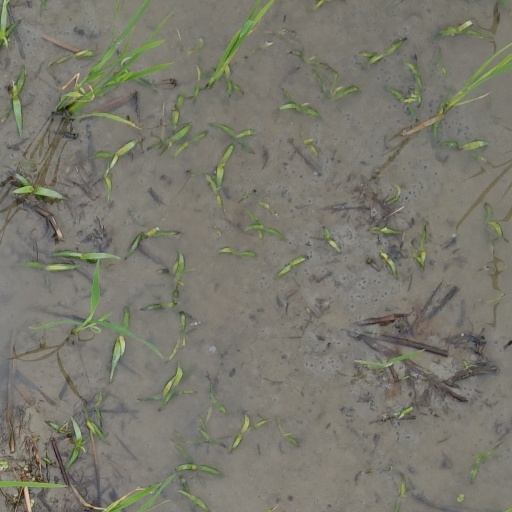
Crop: rice